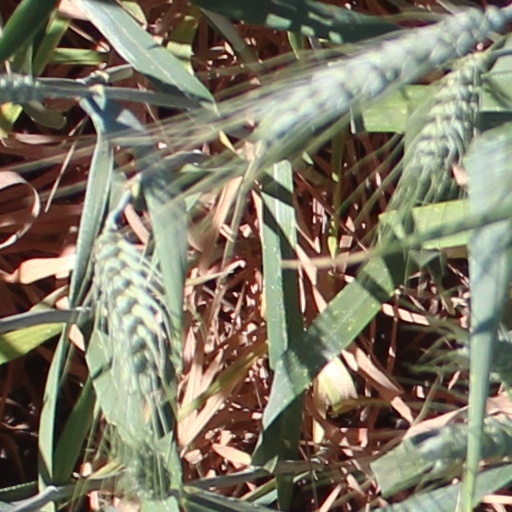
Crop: wheat